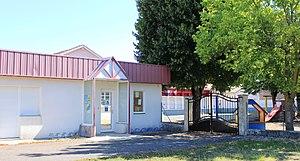
École de Bours (Hautes-Pyrénées)
Bours est une commune française située dans le département des Hautes-Pyrénées, en région Occitanie.